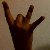
The image shows a hand gesture representing the number 8 in Indian Sign Language.